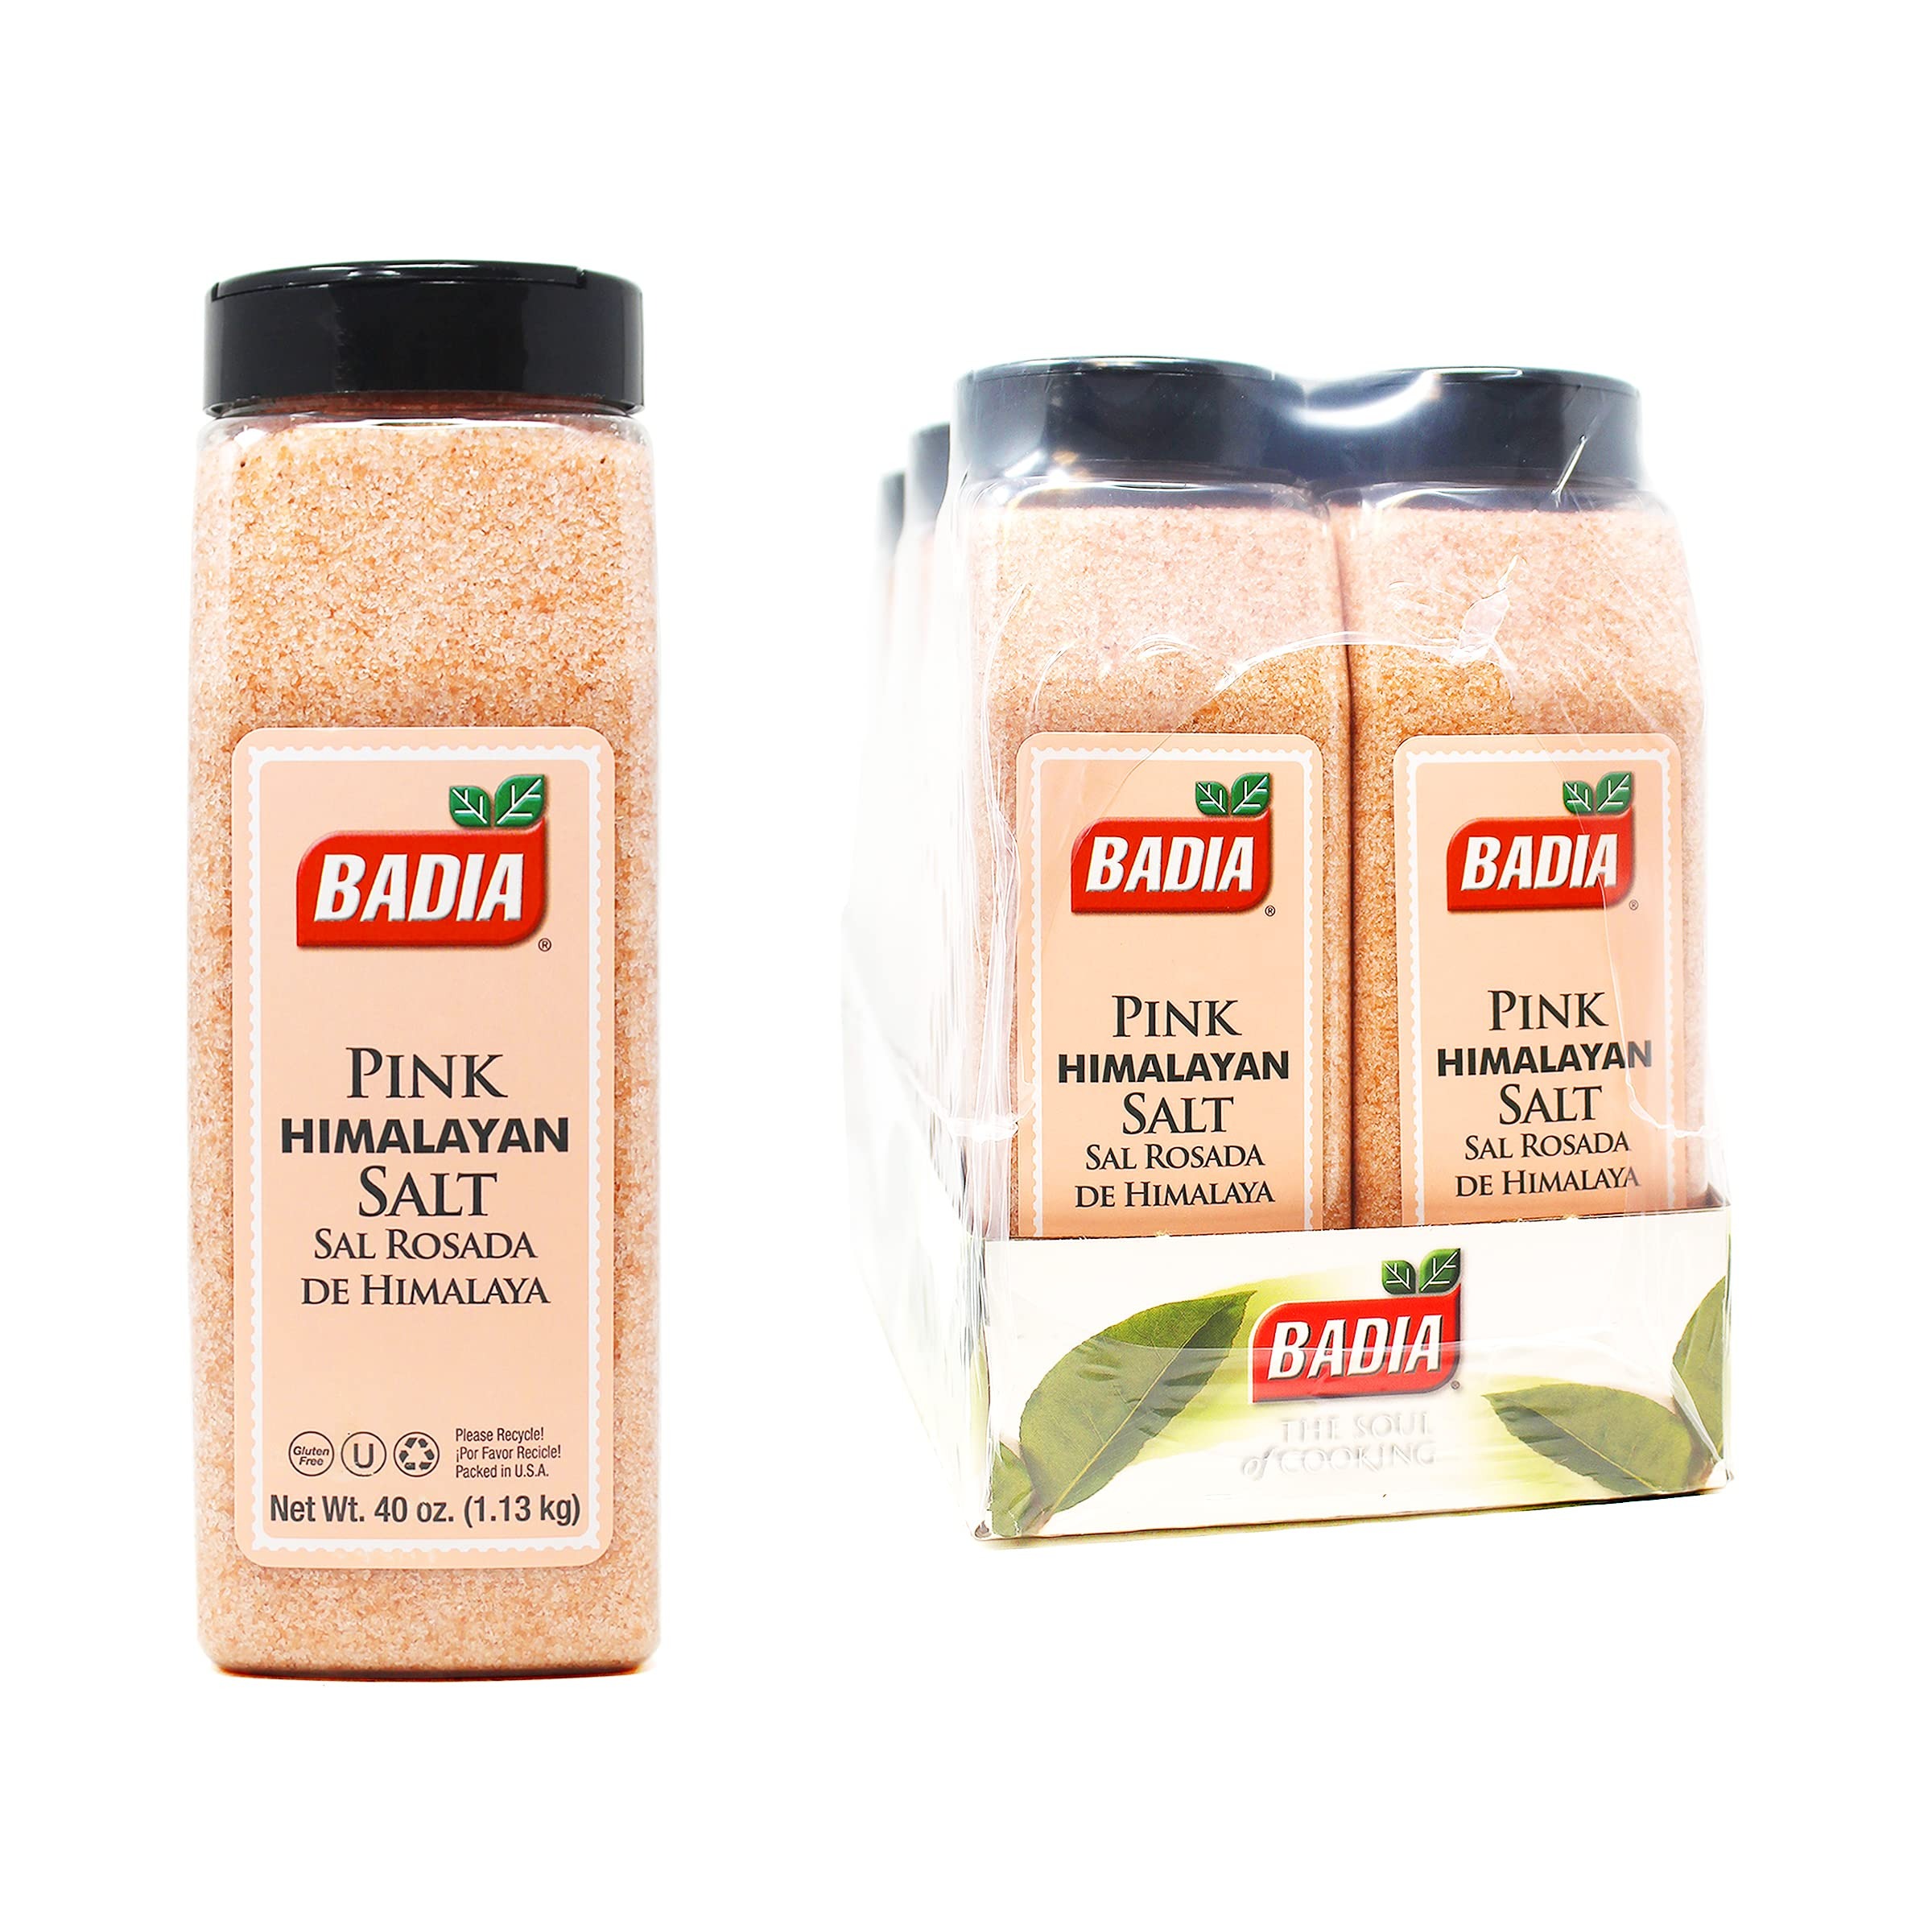
Item Name: Badia Pink Himalayan Salt, 40 oz (Pack of 6) – Coarse Grain Salt for Cooking, Grilling, and Seasoning, Natural Mineral-Rich Rock Salt
Bullet Point 1: Natural Origin: Mined from ancient salt deposits in the Himalayan Mountains. Distinctive Color: The pink hue comes from iron oxide and other mineral impurities
Bullet Point 2: Rich Mineral Content: Contains 84 trace minerals including calcium, magnesium, and potassium. Unrefined & Pure: Less processed compared to table salt, often free from additives or preservatives
Bullet Point 3: Health Benefits: Believed to support hydration, regulate water content in the body, balance pH levels, and promote healthy digestion
Bullet Point 4: Gourmet Appeal: Often used by chefs and food enthusiasts for its flavor and visual appeal. Variety of Uses: Can be used in cooking, as a finishing salt, in salt lamps, bath soaks, and exfoliating scrubs
Bullet Point 5: Trusted Heritage: Badia Spices, a family-owned company since 1967, has built a global reputation for providing premium, authentic seasonings inspired by rich culinary traditions from around the world
Value: 240.0
Unit: Ounce

Price: 53.25